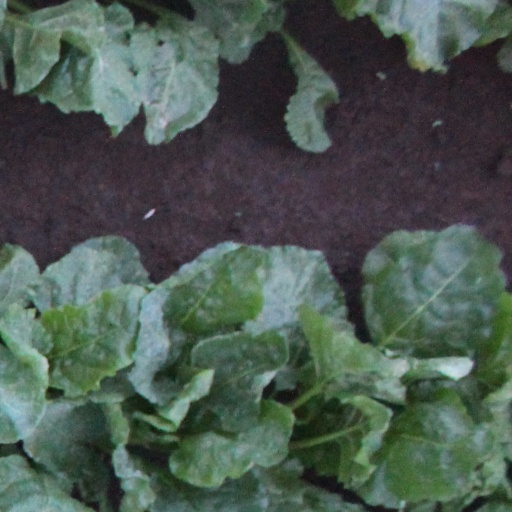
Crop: sugar beet